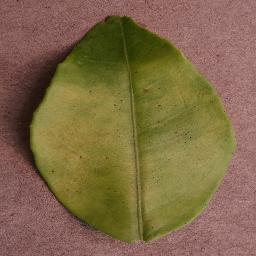
Label: Orange___Haunglongbing_(Citrus_greening)